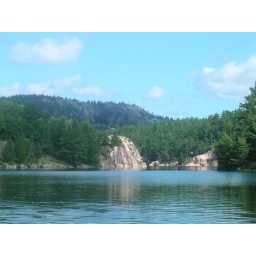
Note the pink granite rocks in forground, and white quartzite in the back. It makes for a magical backdrop.